Nikoloz Basilashvili

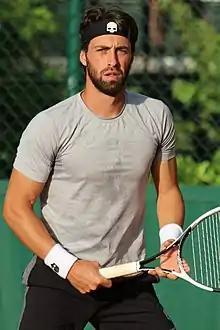
Basilashvili at the 2018 French Open

In July 2018, he made it into the main draw of the German Open in Hamburg as a qualifier and went on to win the tournament, defeating Leonardo Mayer 6–4, 0–6, 7–5 in the final and becoming the first Georgian player to win an ATP tournament. After winning his first title, Basilashvili moved to a new career-high World No. 35 in the world standings, the highest by a player from Georgia. In October 2018, he won his second ATP title by upsetting top seed Juan Martín del Potro in the final of the China Open. In December in Doha, he lost to Novak Djokovic in three sets after beating Albert Ramos Viñolas and Andrey Rublev.